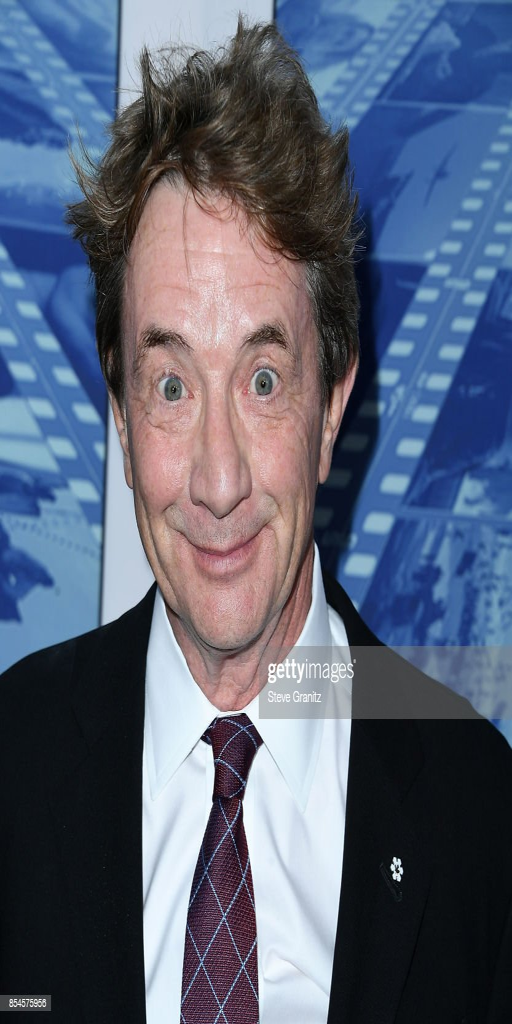
actor arrives at the premiere .